Santiago Metro

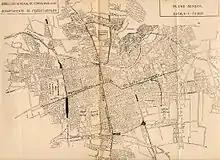
Metro network projection in 1944.

The idea of constructing an underground railway network in Santiago dates back to 1944 when efforts to improve the chaotic transport system were initiated due to the rapid population growth the city had been experiencing since the early 1930s.